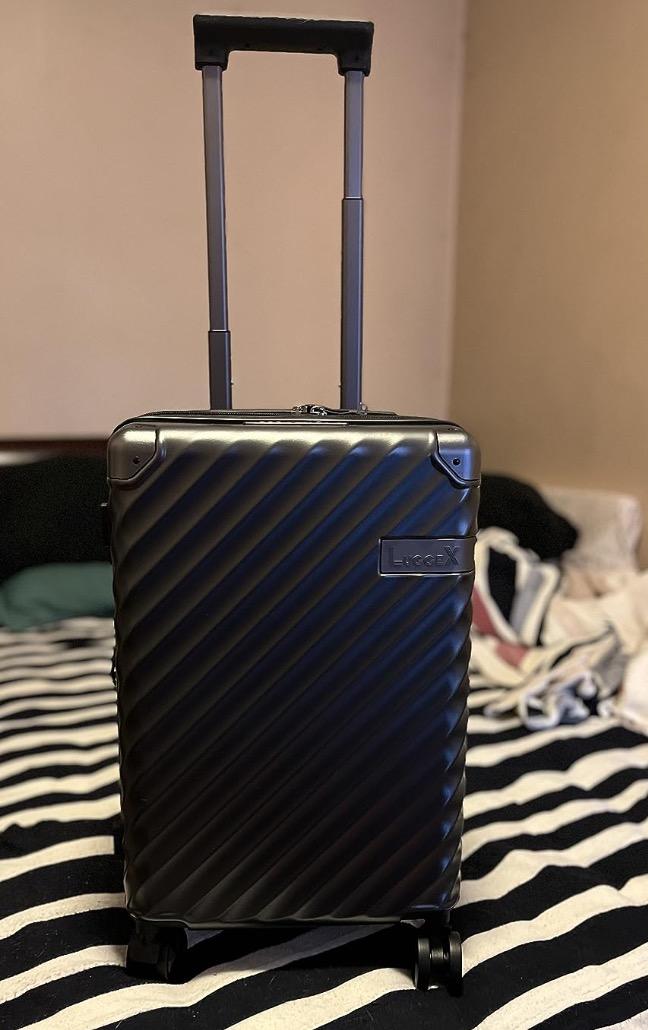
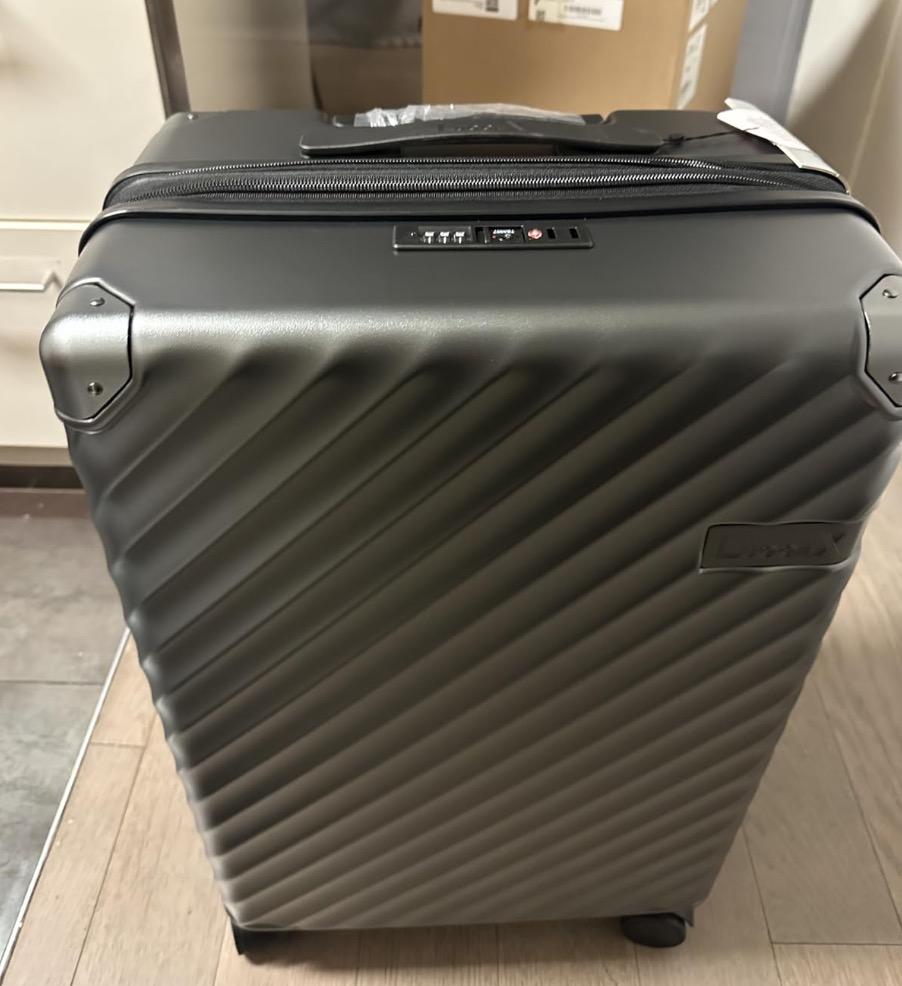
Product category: misc
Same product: yes